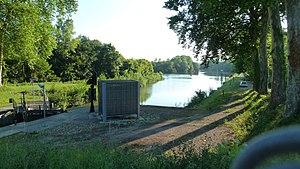
Ecluse du Tremblant à Maxilly sur Saône.